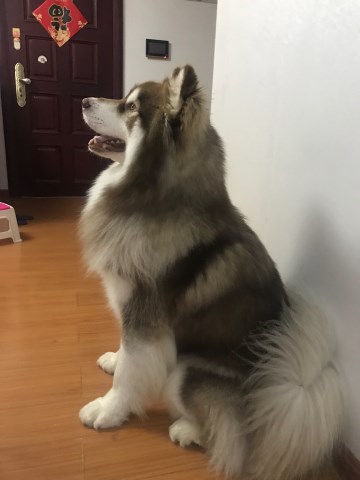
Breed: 1324-n000004-malamute